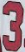
Number: 3